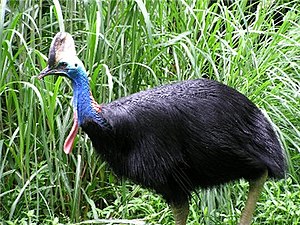
Kasuarer
Hjelmkasuar
Hjelmkasuar
Kasuarerne er en familie af fugle uden flyveevne. Familien er traditionelt blevet henført til strudsefuglene, men regnes nu snarere til ordenen Casuariiformes.